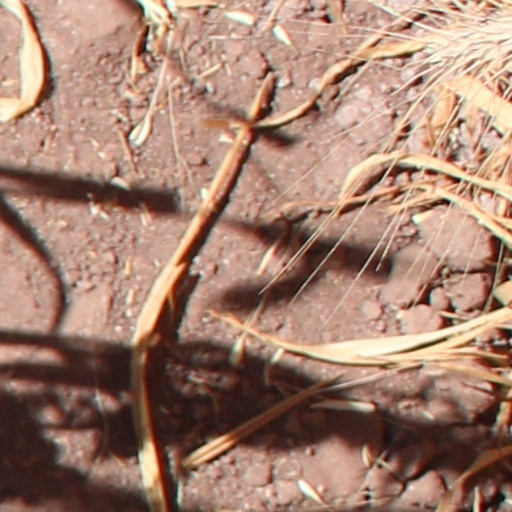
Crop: wheat